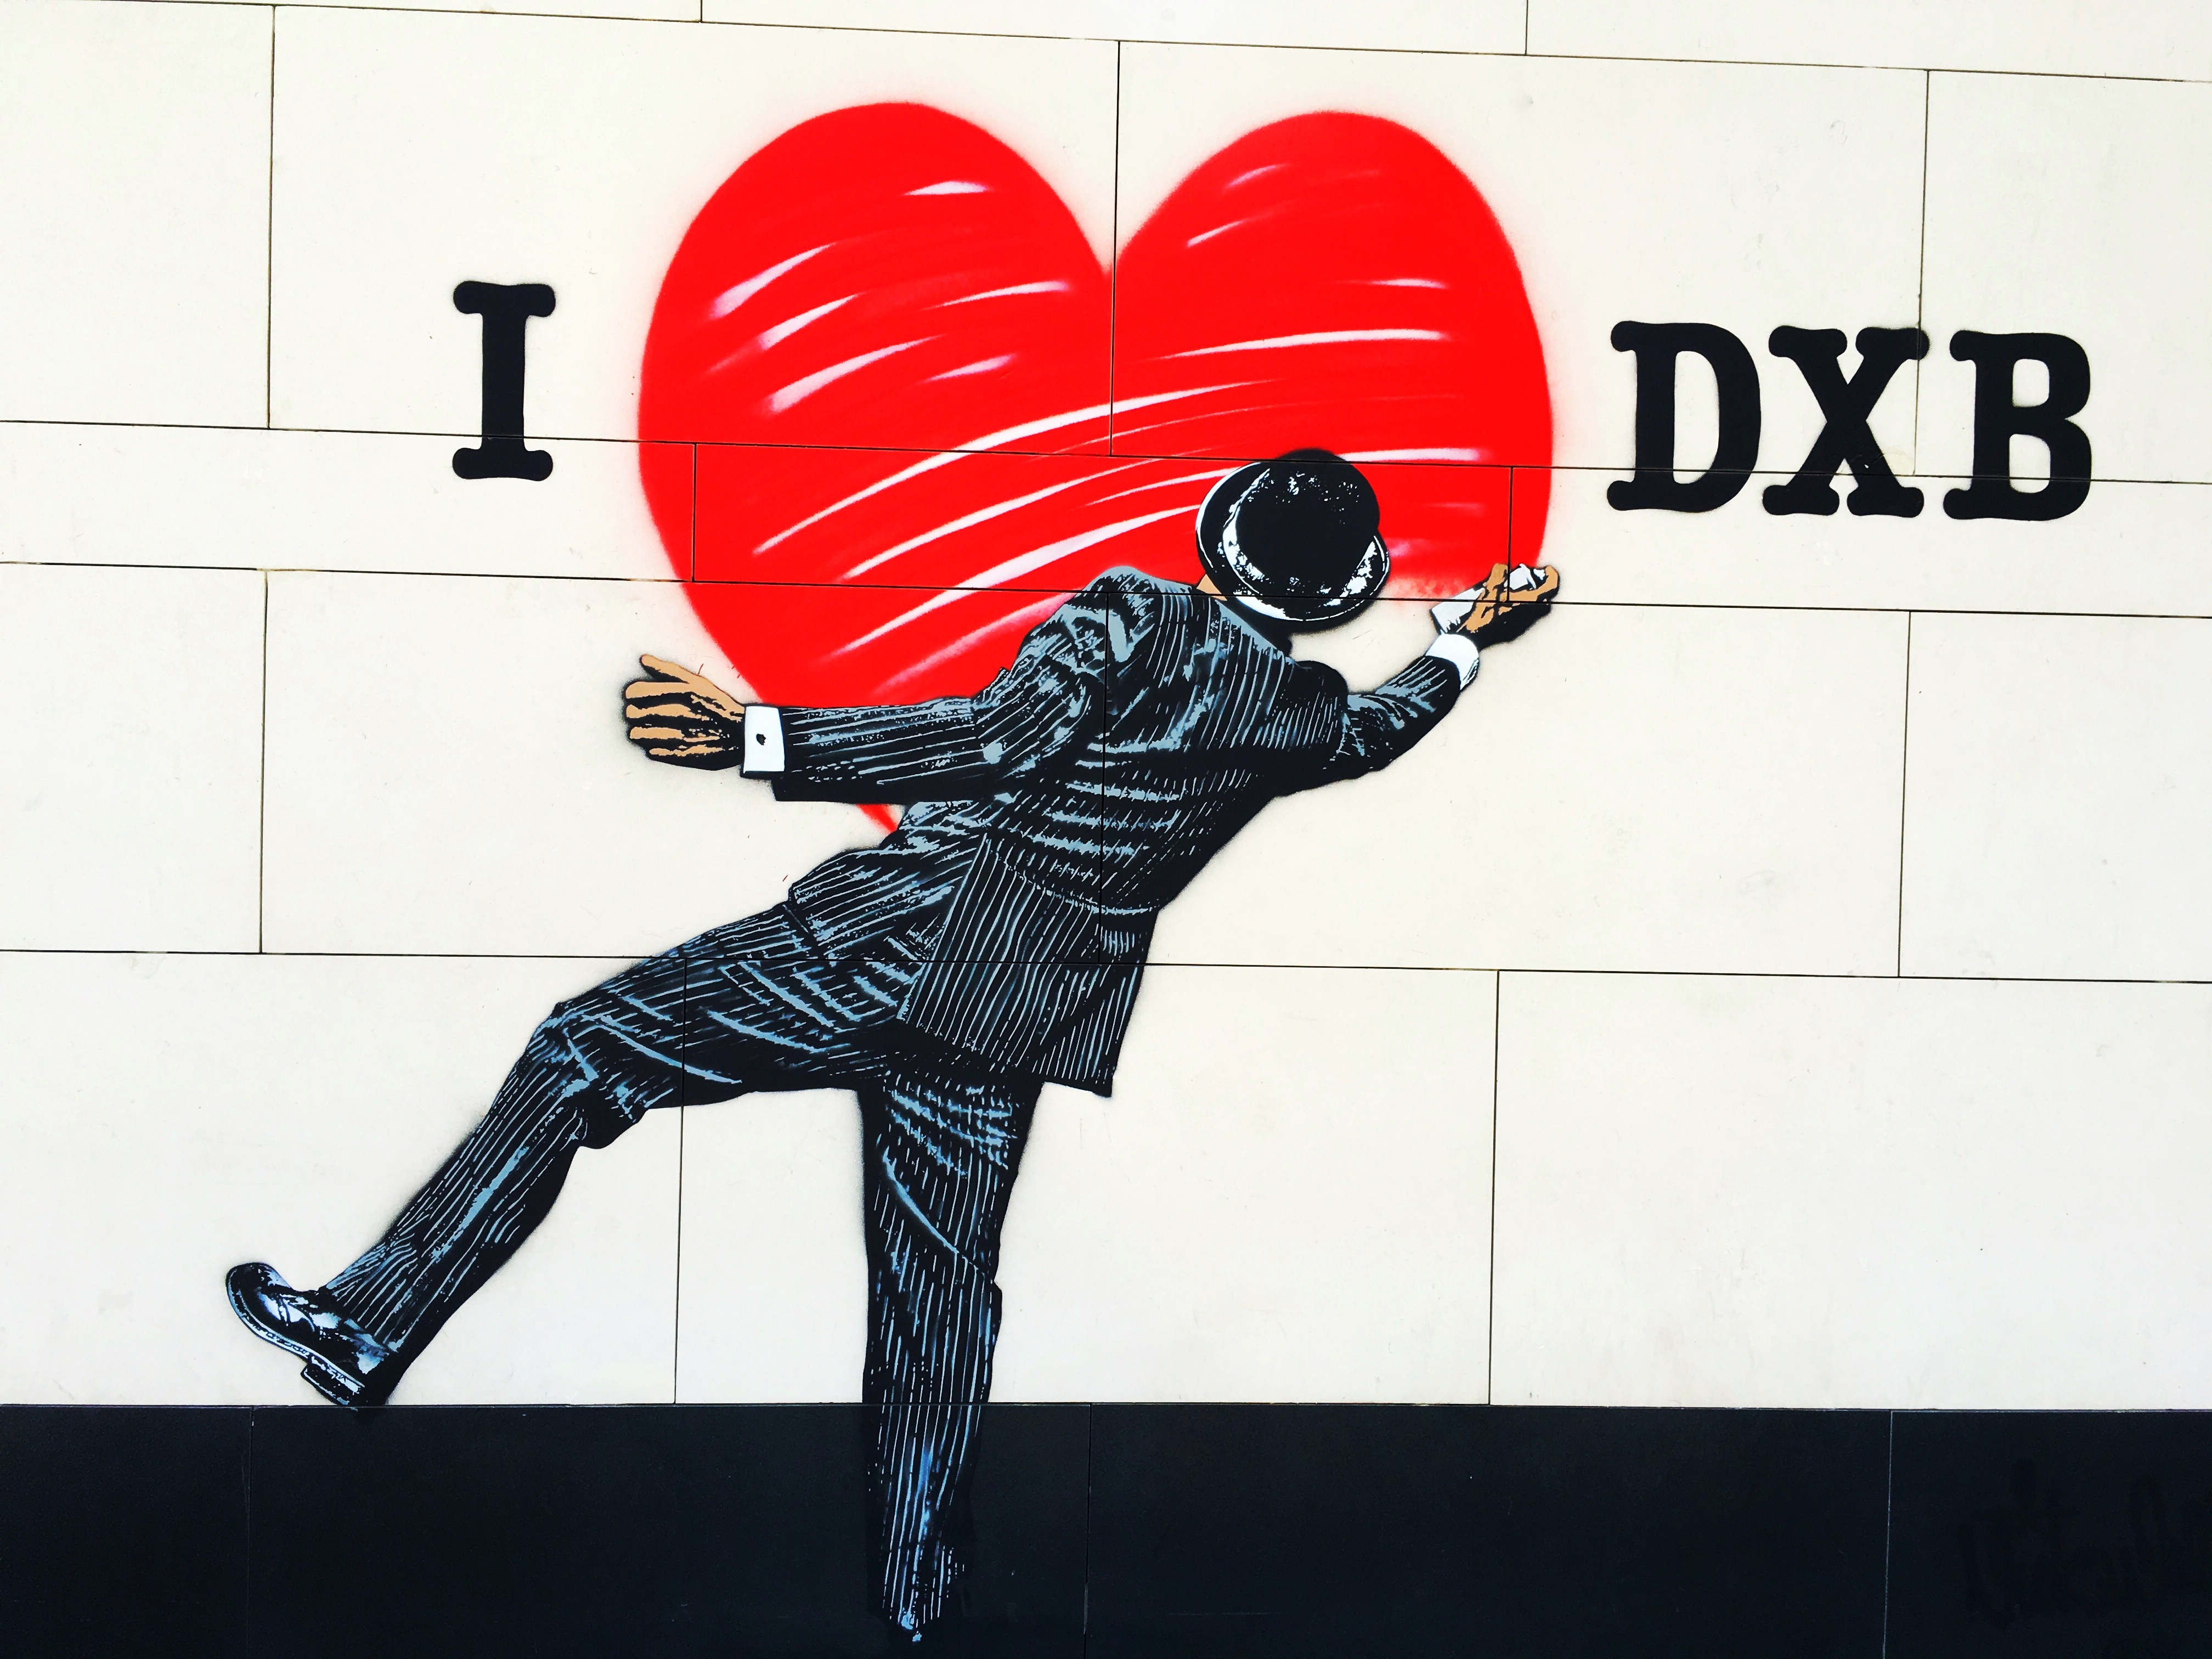
advertising, red, dubai, clothing, black, graffiti, brand, art, illustration, cartoon, modern art, city walk